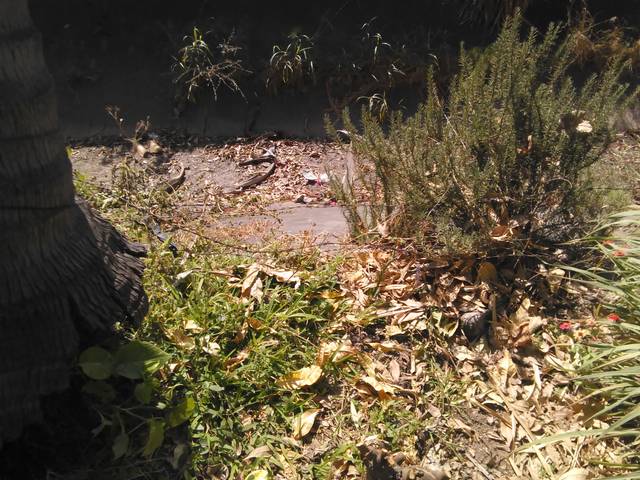
Region: Mexico
Coordinates: 21.495, -104.887